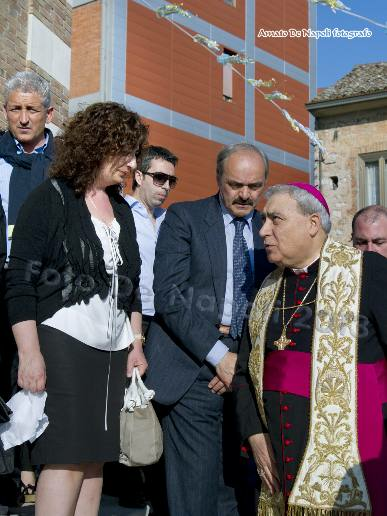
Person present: Yes